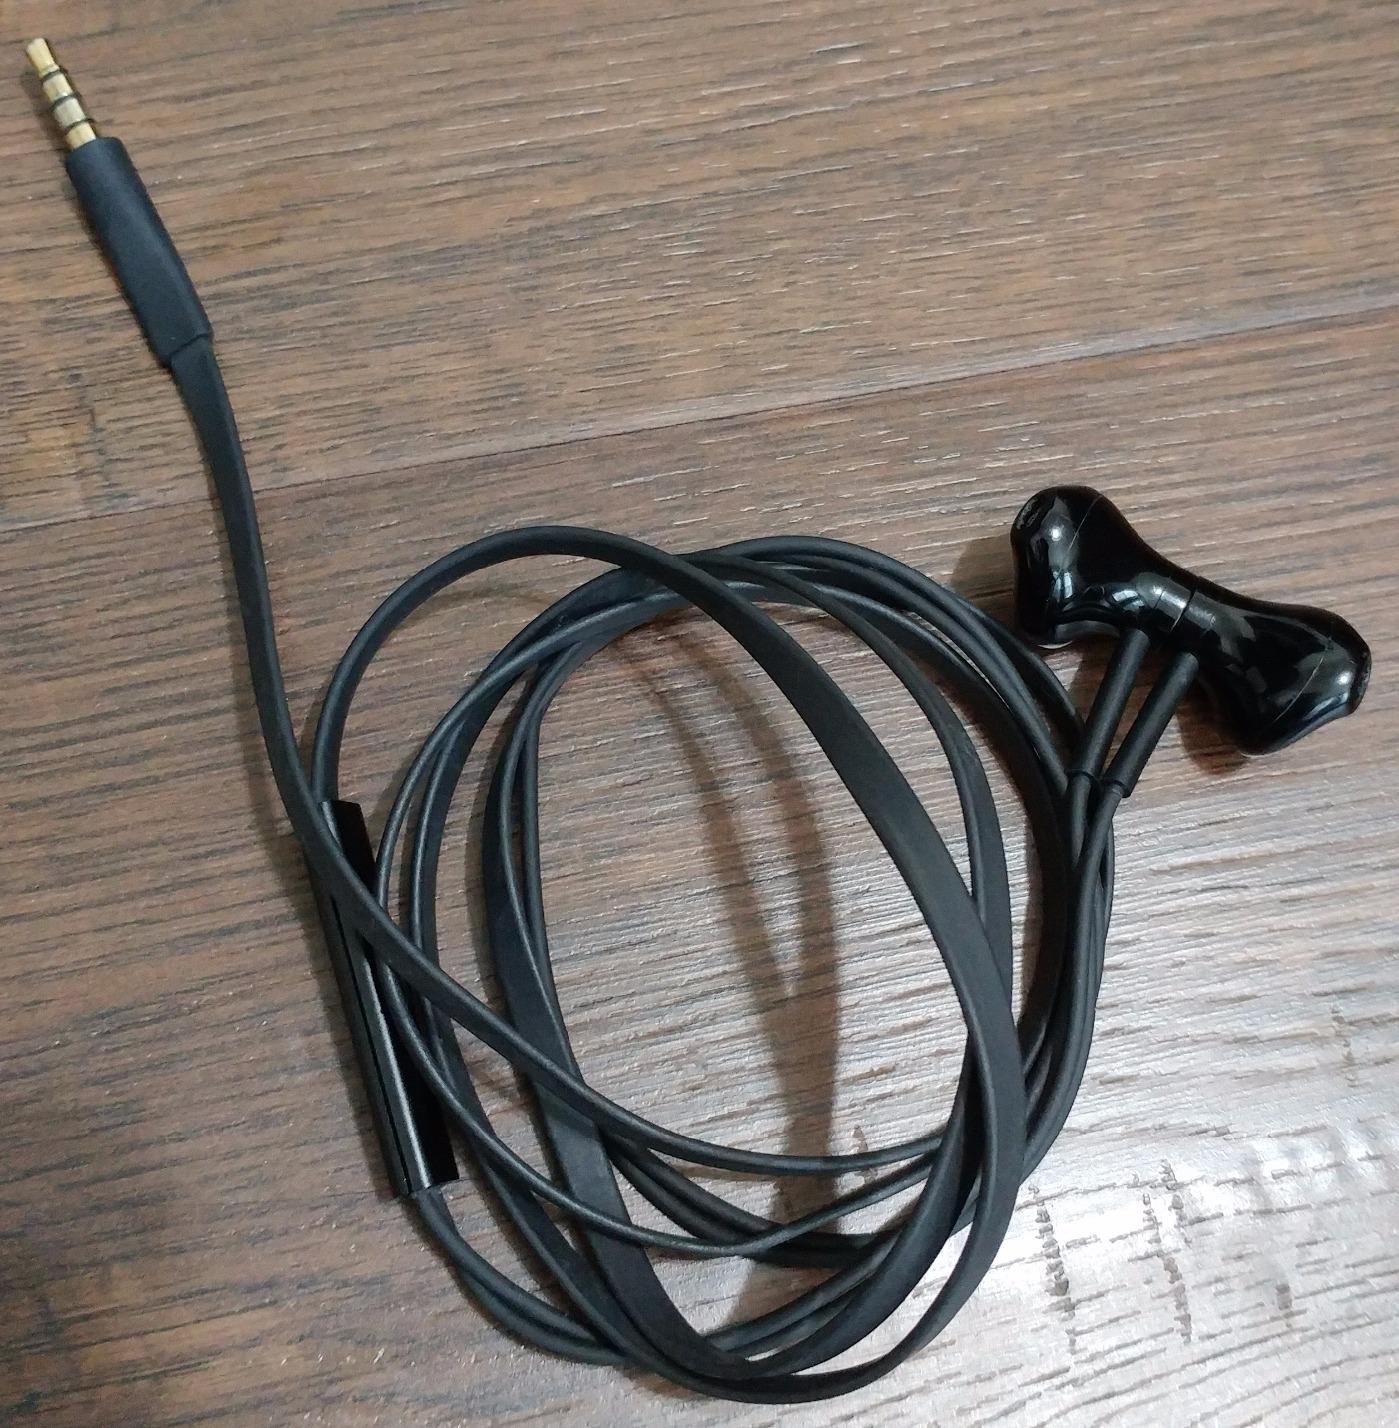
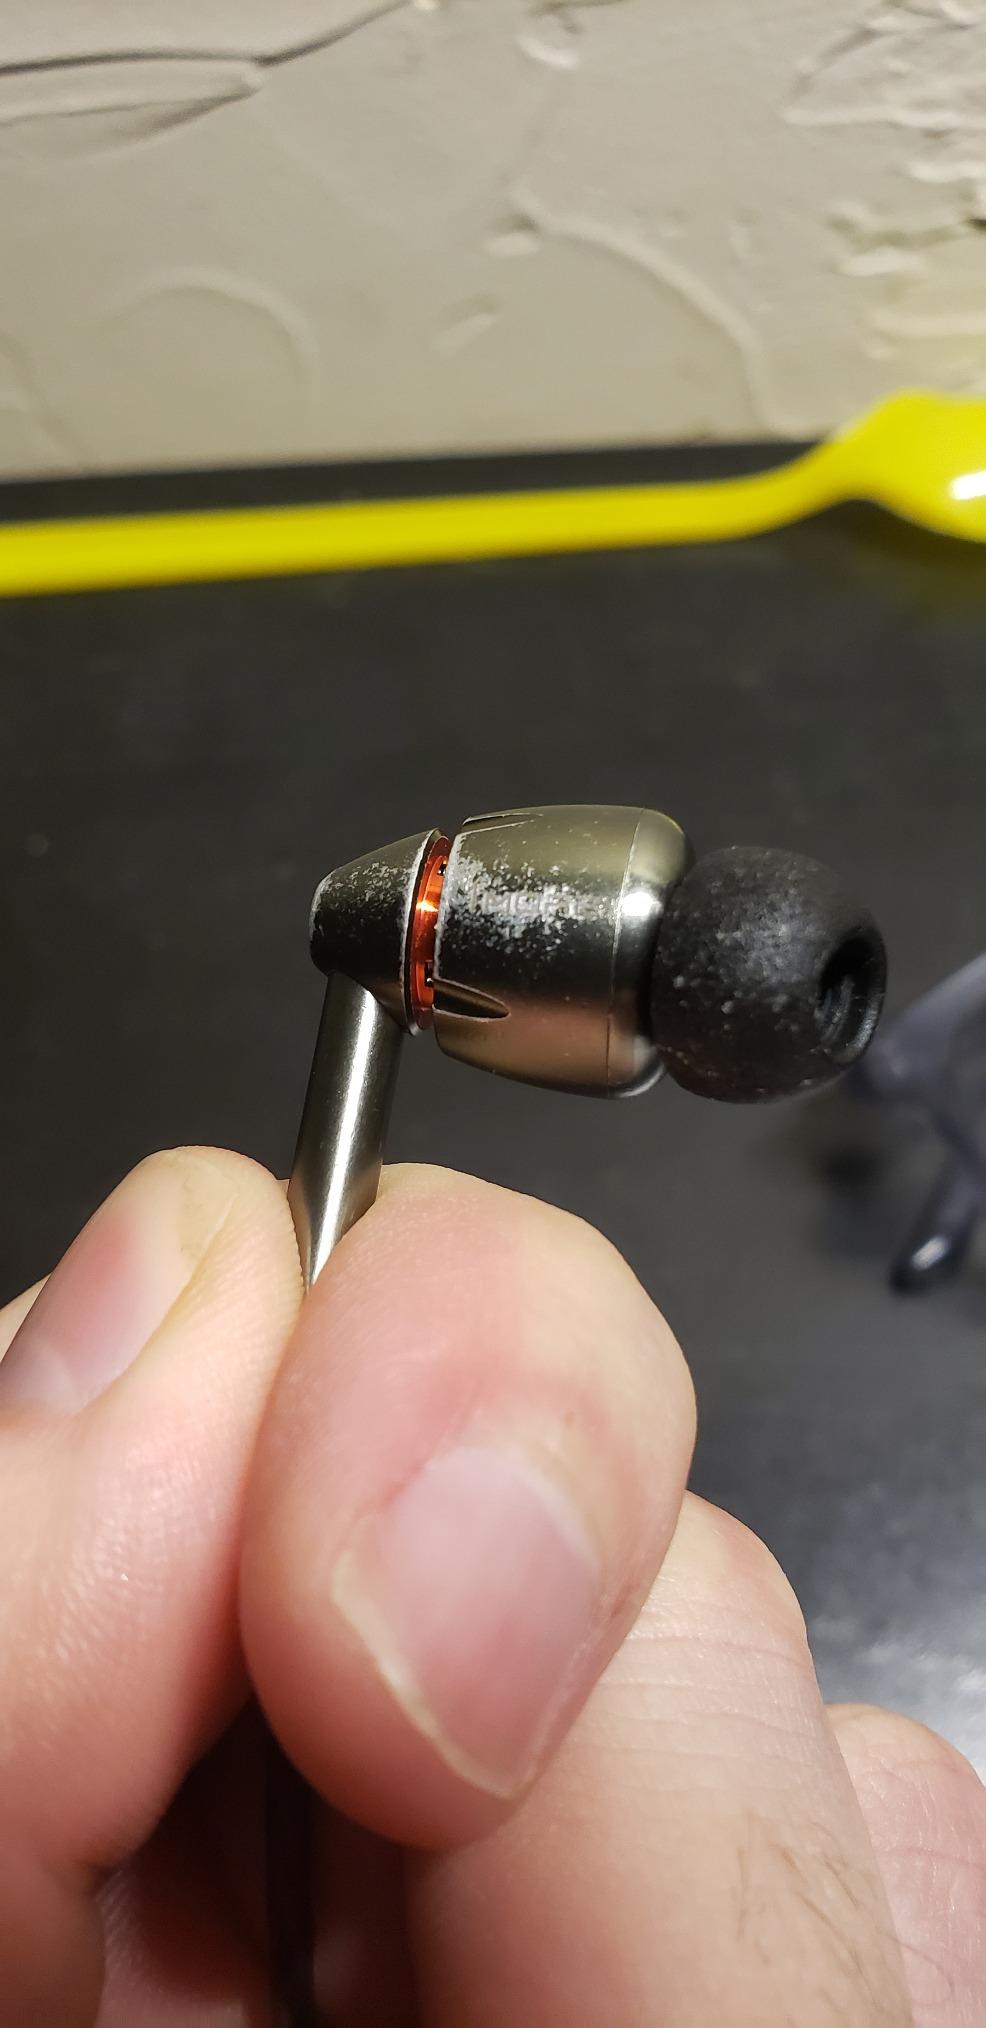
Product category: headphones
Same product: no